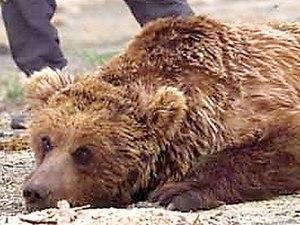
L'ours de Gobi, aussi appelé mazaalai, est une sous-espèce de l'ours brun qui habite le désert de Gobi en Mongolie. Il est considéré comme « en danger » par l'UICN, avec une population restante d'environ vingt individus.